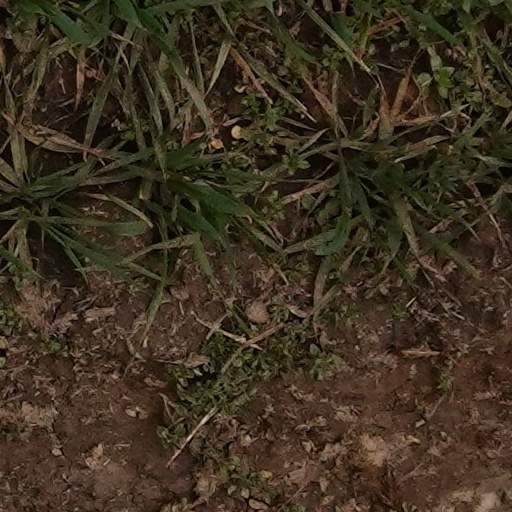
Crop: wheat